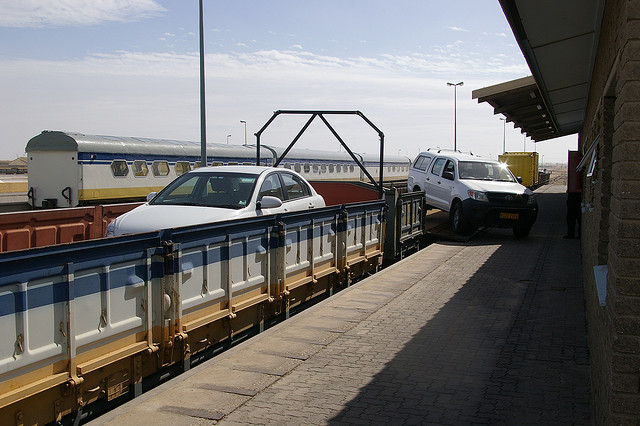
Multiple white cars passing next to train at a train station.

A couple of vehicles near a long train.

A train on a track and cars along the side.

Two white cars drive on a train track one moves ahead the other is a truck that drives off it.